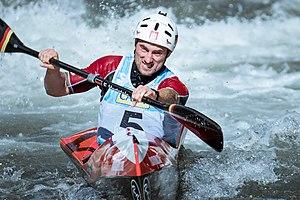
Finn Hartstein durant le championnat du monde 2019 de canoë de descente à La Seu d'Urgell, Espagne.